Roman Catholic Diocese of Pittsburgh

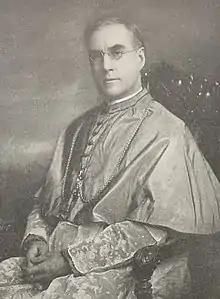
Bishop Canevin (1917)

In 1853, the Vatican erected the Diocese of Erie, taking the northern counties from the Diocese of Pittsburgh. After O'Connor resigned in 1860, Pope Pius IX named Reverend Michael Domenec from Philadelphia as the second bishop of Pittsburgh. After the American Civil War ended in 1865, the diocese went heavily in debt to finance expansion projects. When the panic of 1873 happened, diocesan revenues fell dramatically, creating a debt crisis for the diocese.